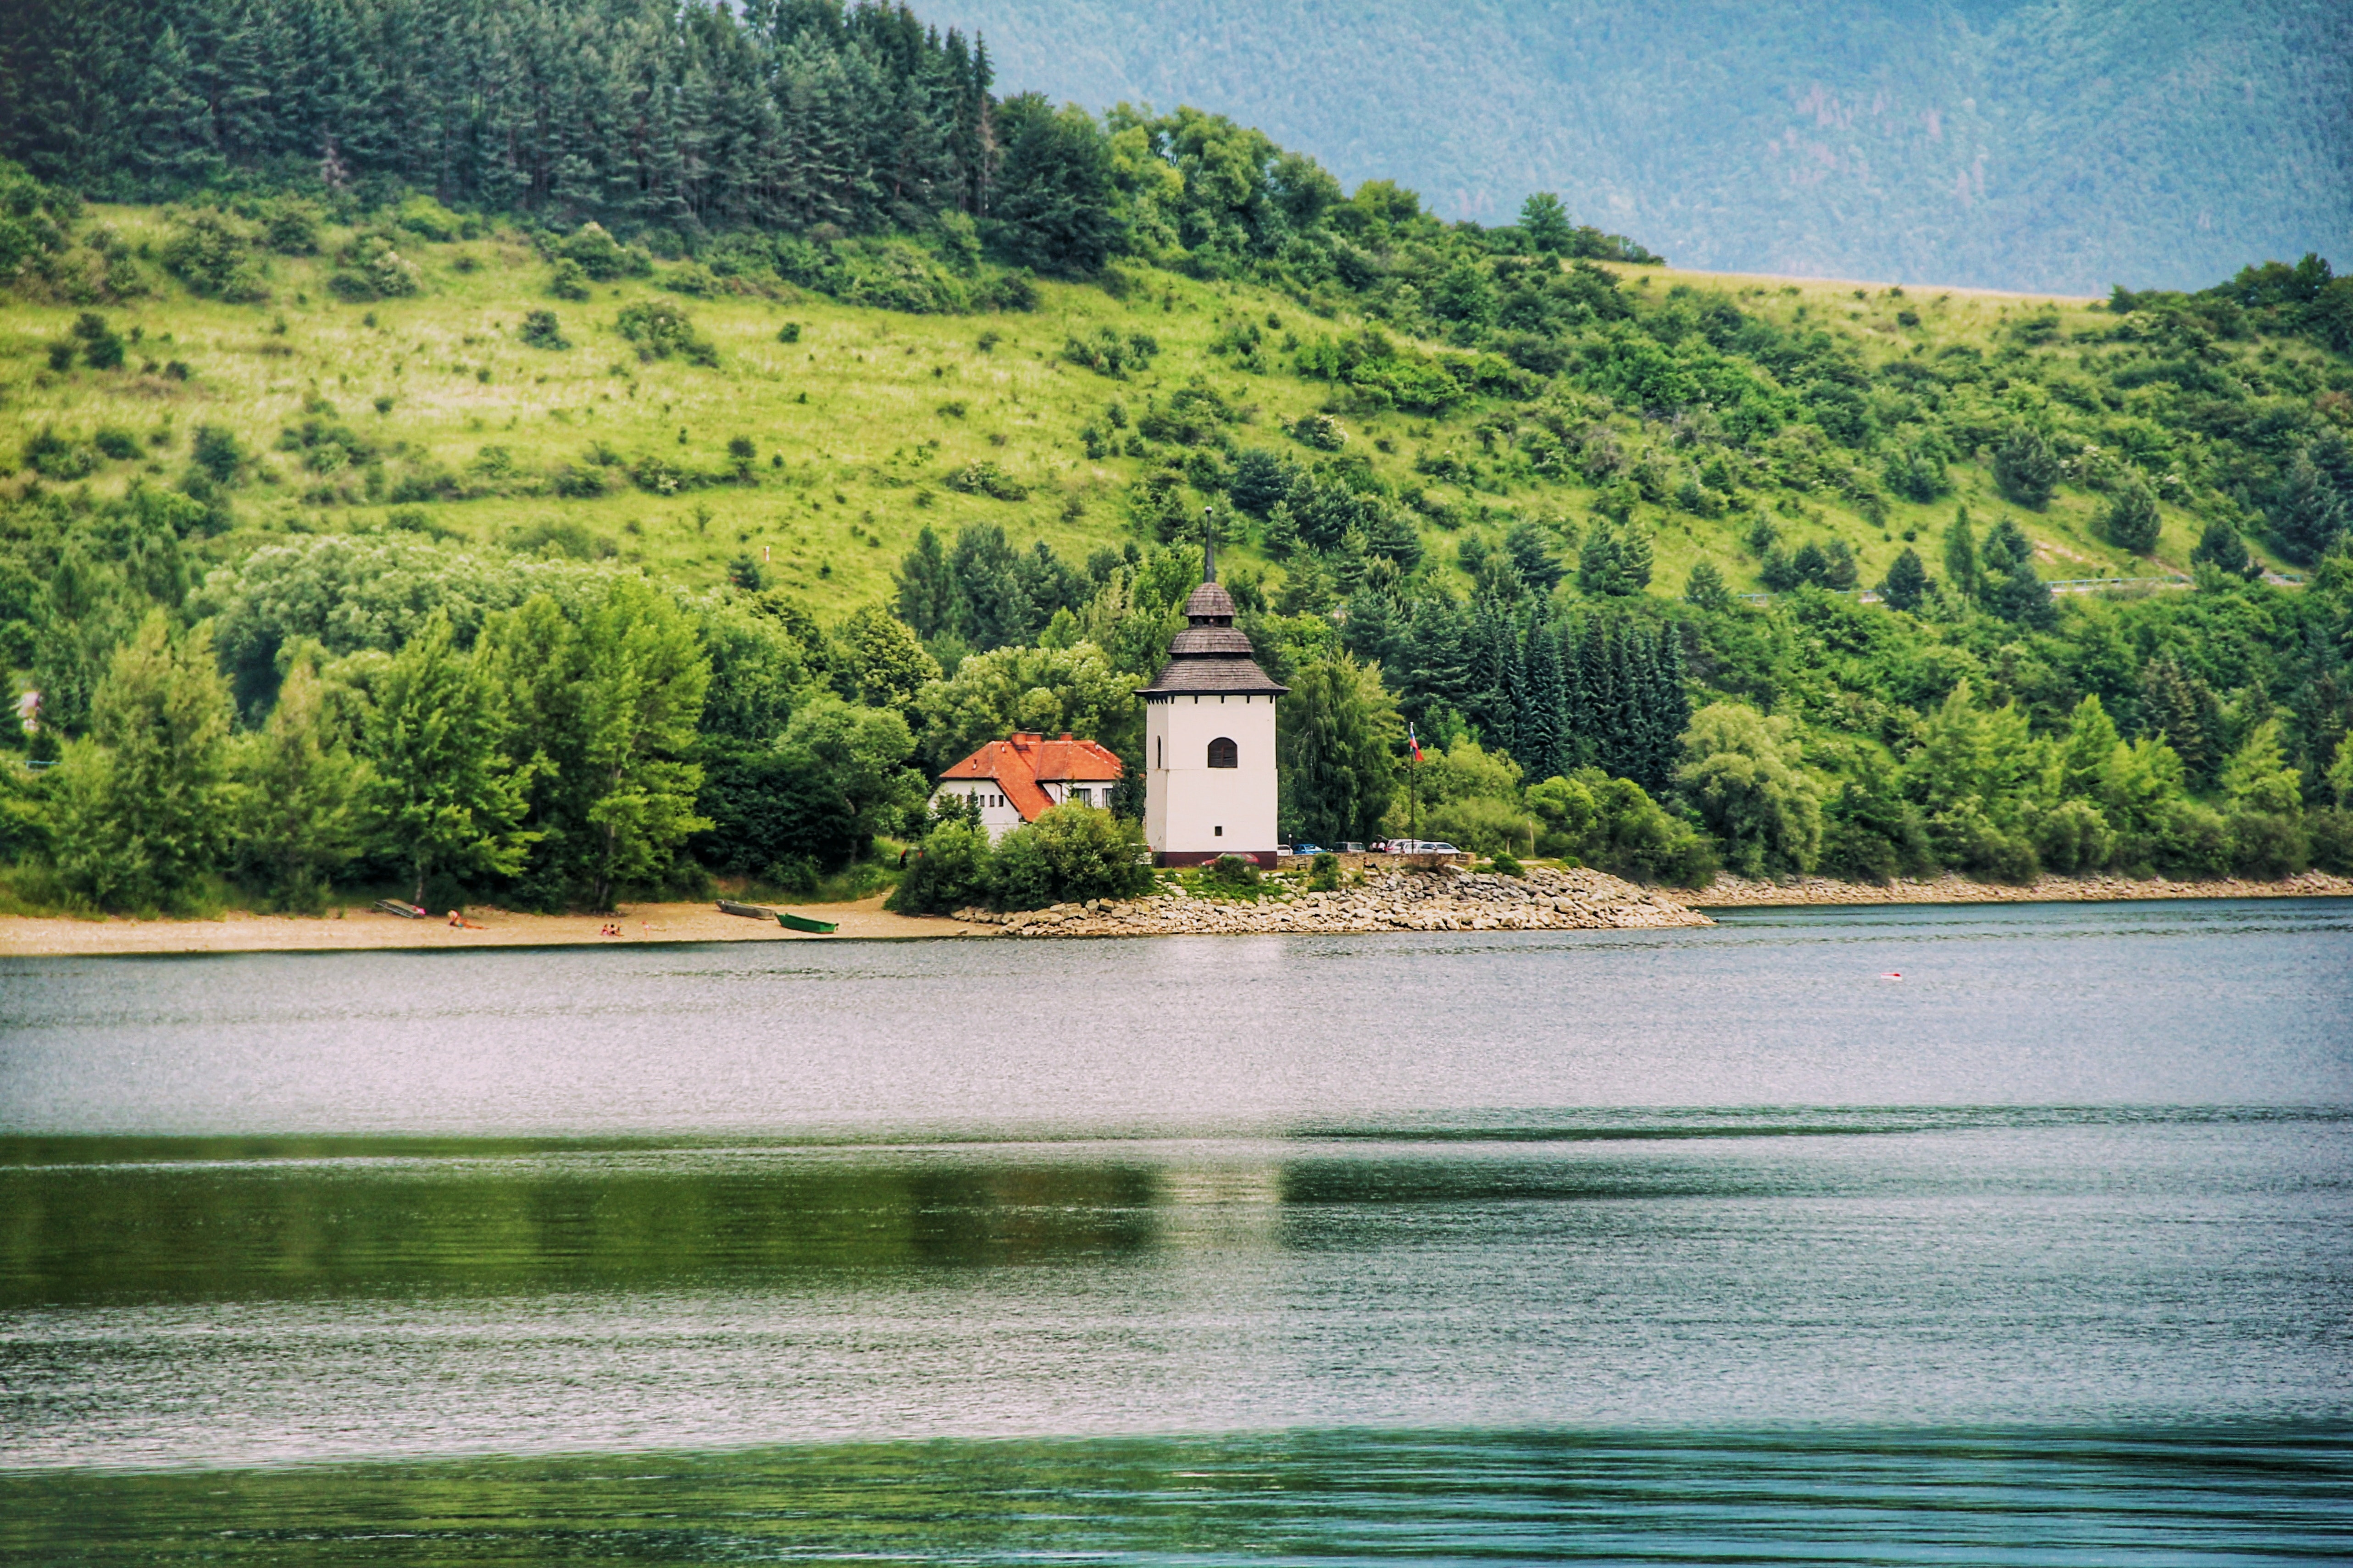
water, nature, natural landscape, water resources, lake, green, sky, reservoir, loch, river, highland, tree, house, rural area, lake district, reflection, watercourse, landscape, summer, inlet, shore, bank, calm, mountain, hill, sea, building, hill station, church, vacation, tourism, forest, bay